Tiruvarur district

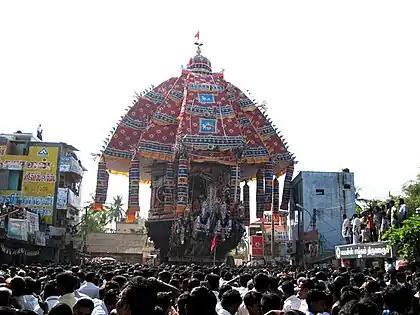
Thiruvarur temple car

The Thiruvarur district, along with the Nagapattinam district was part of the Thanjavur District before 1991. After that, the present Taluks of Thiruvarur district and Nagapattinam district were separated from the Thanjavur District, and formed the Nagapattinam district. The present Thiruvarur district was formed in 1997 by bifurcating the then Nagapattinam District and joined valangaiman taluk of thanjavur district. Major towns are: